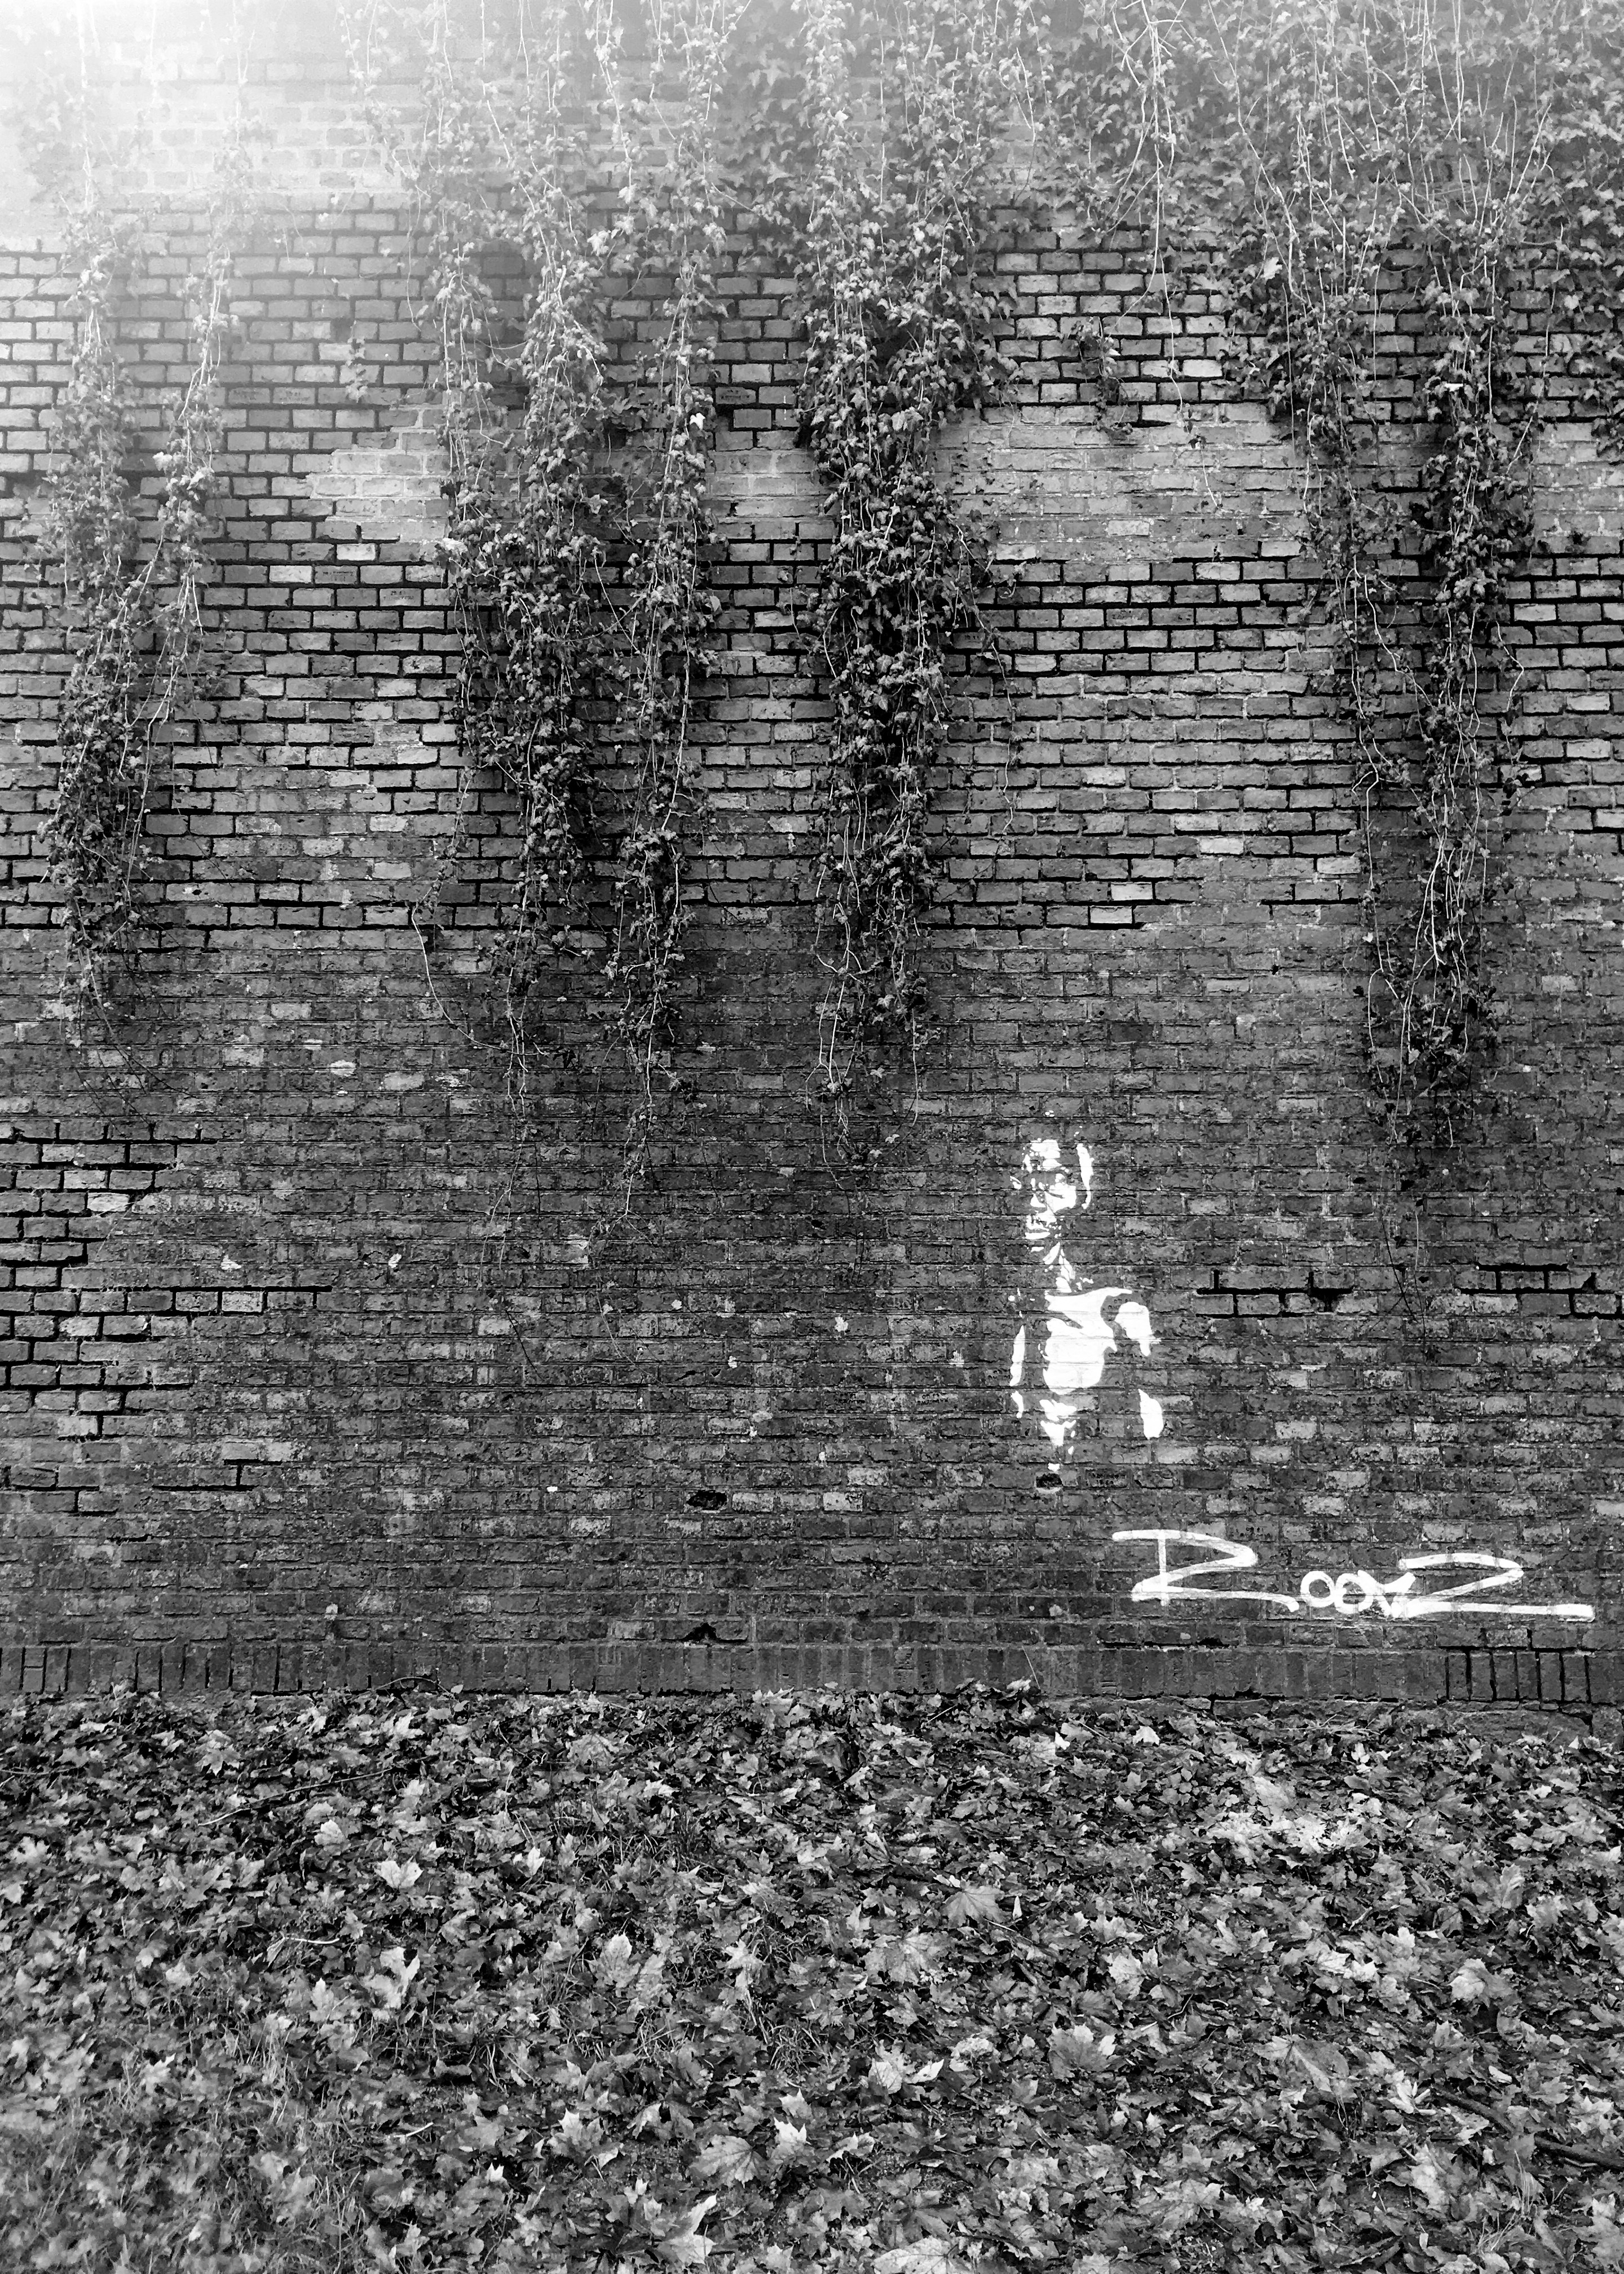
black and white, texture, wall, monochrome, monochrome photography, ancient history